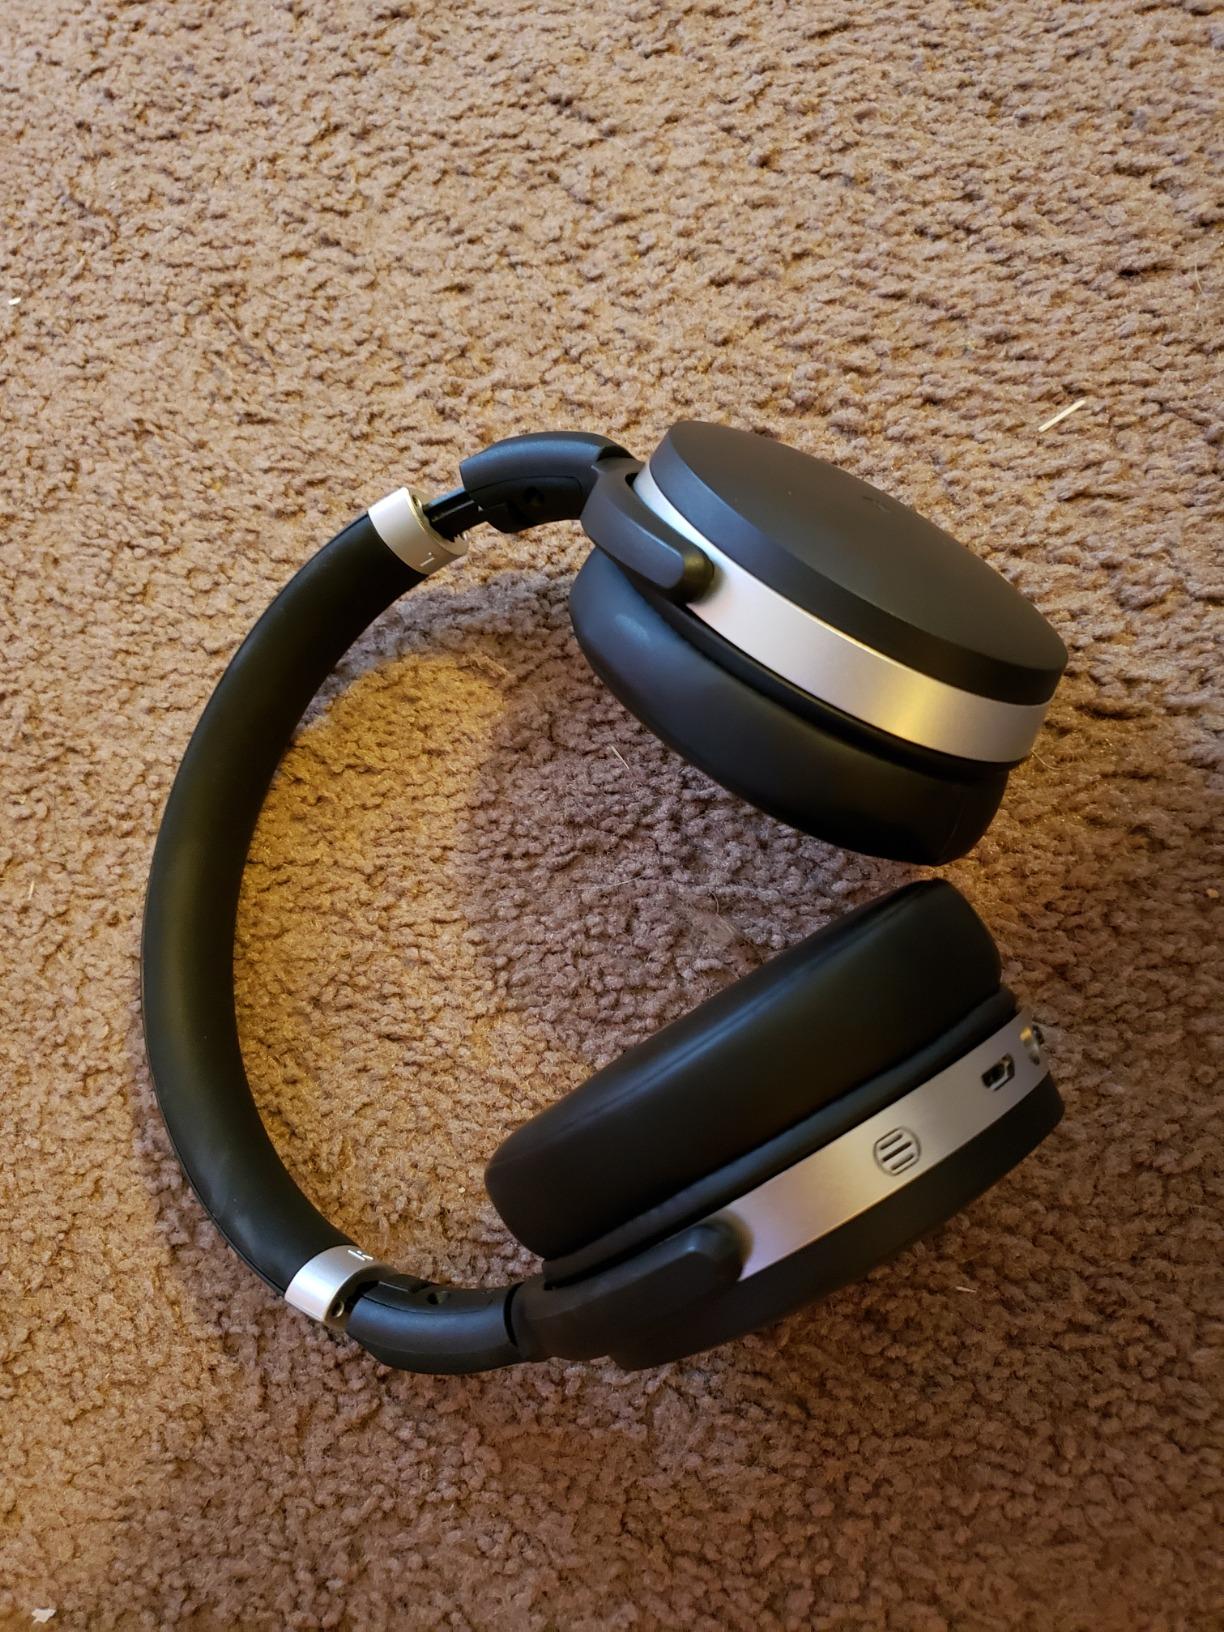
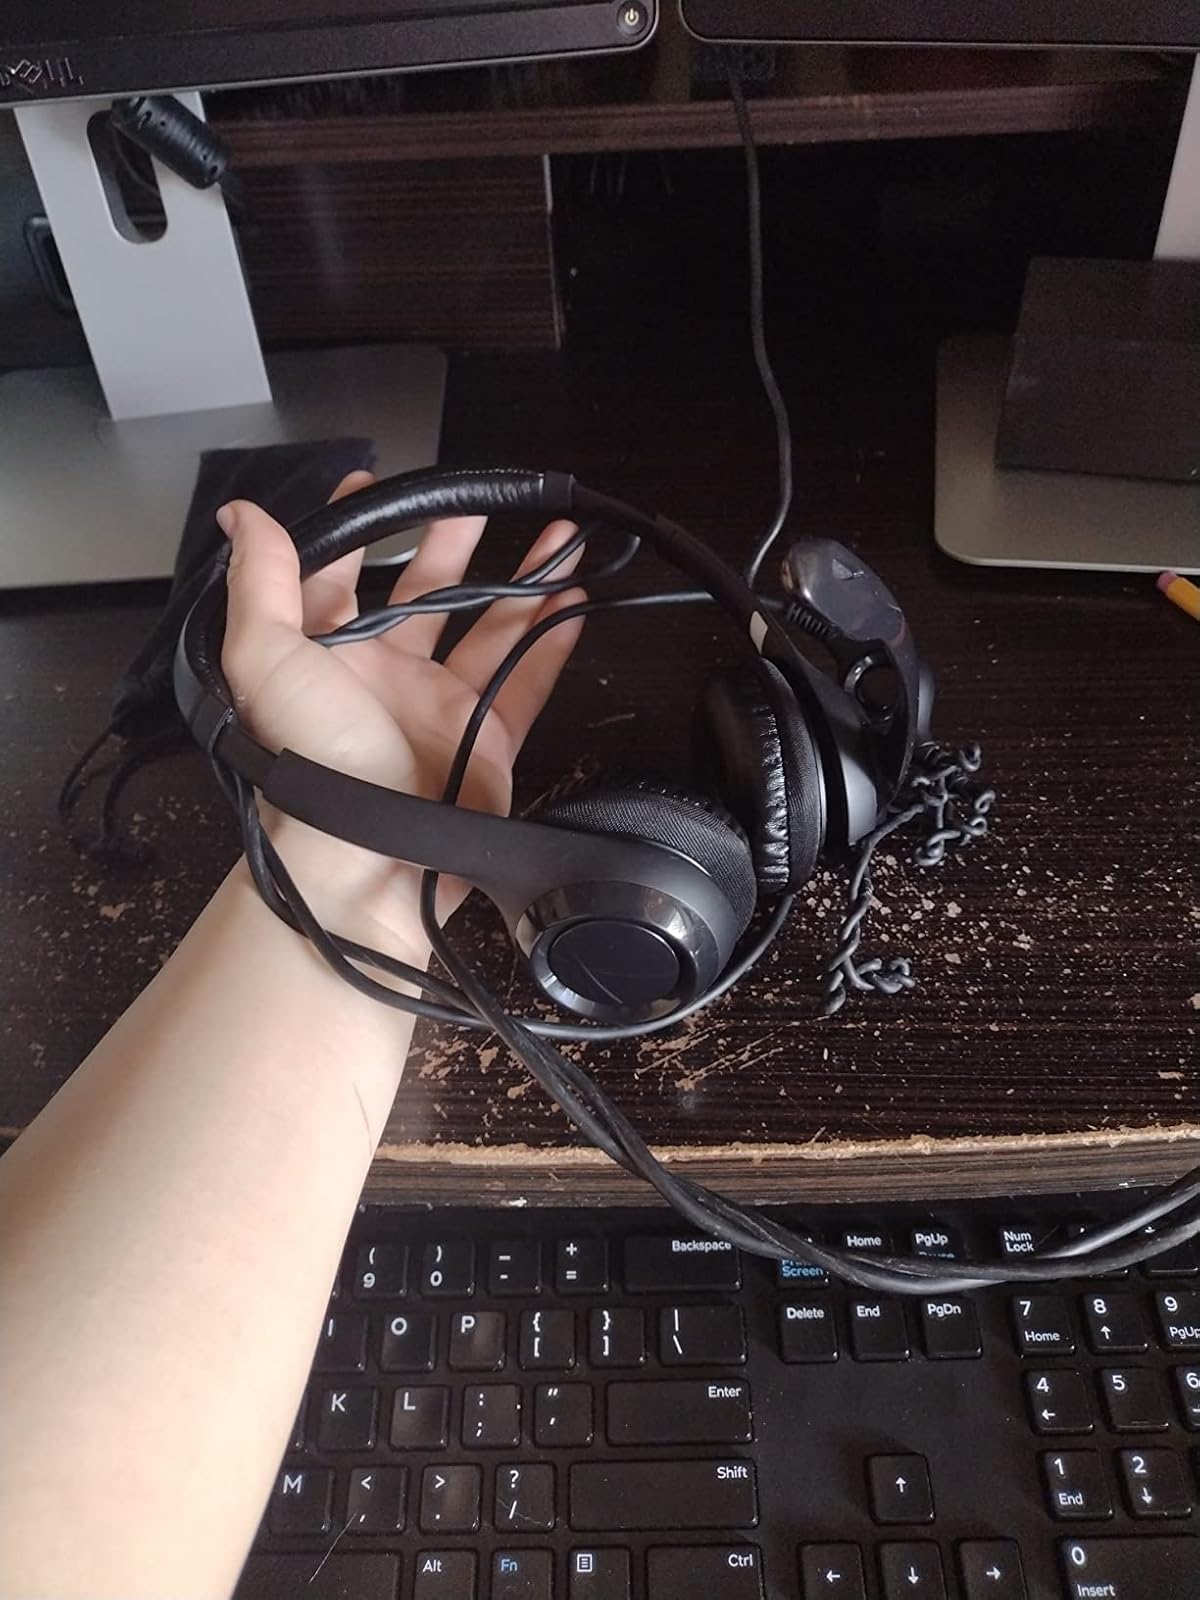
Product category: headphones
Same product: no